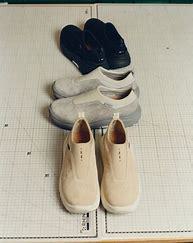
Brand: Suicoke
Model: 100